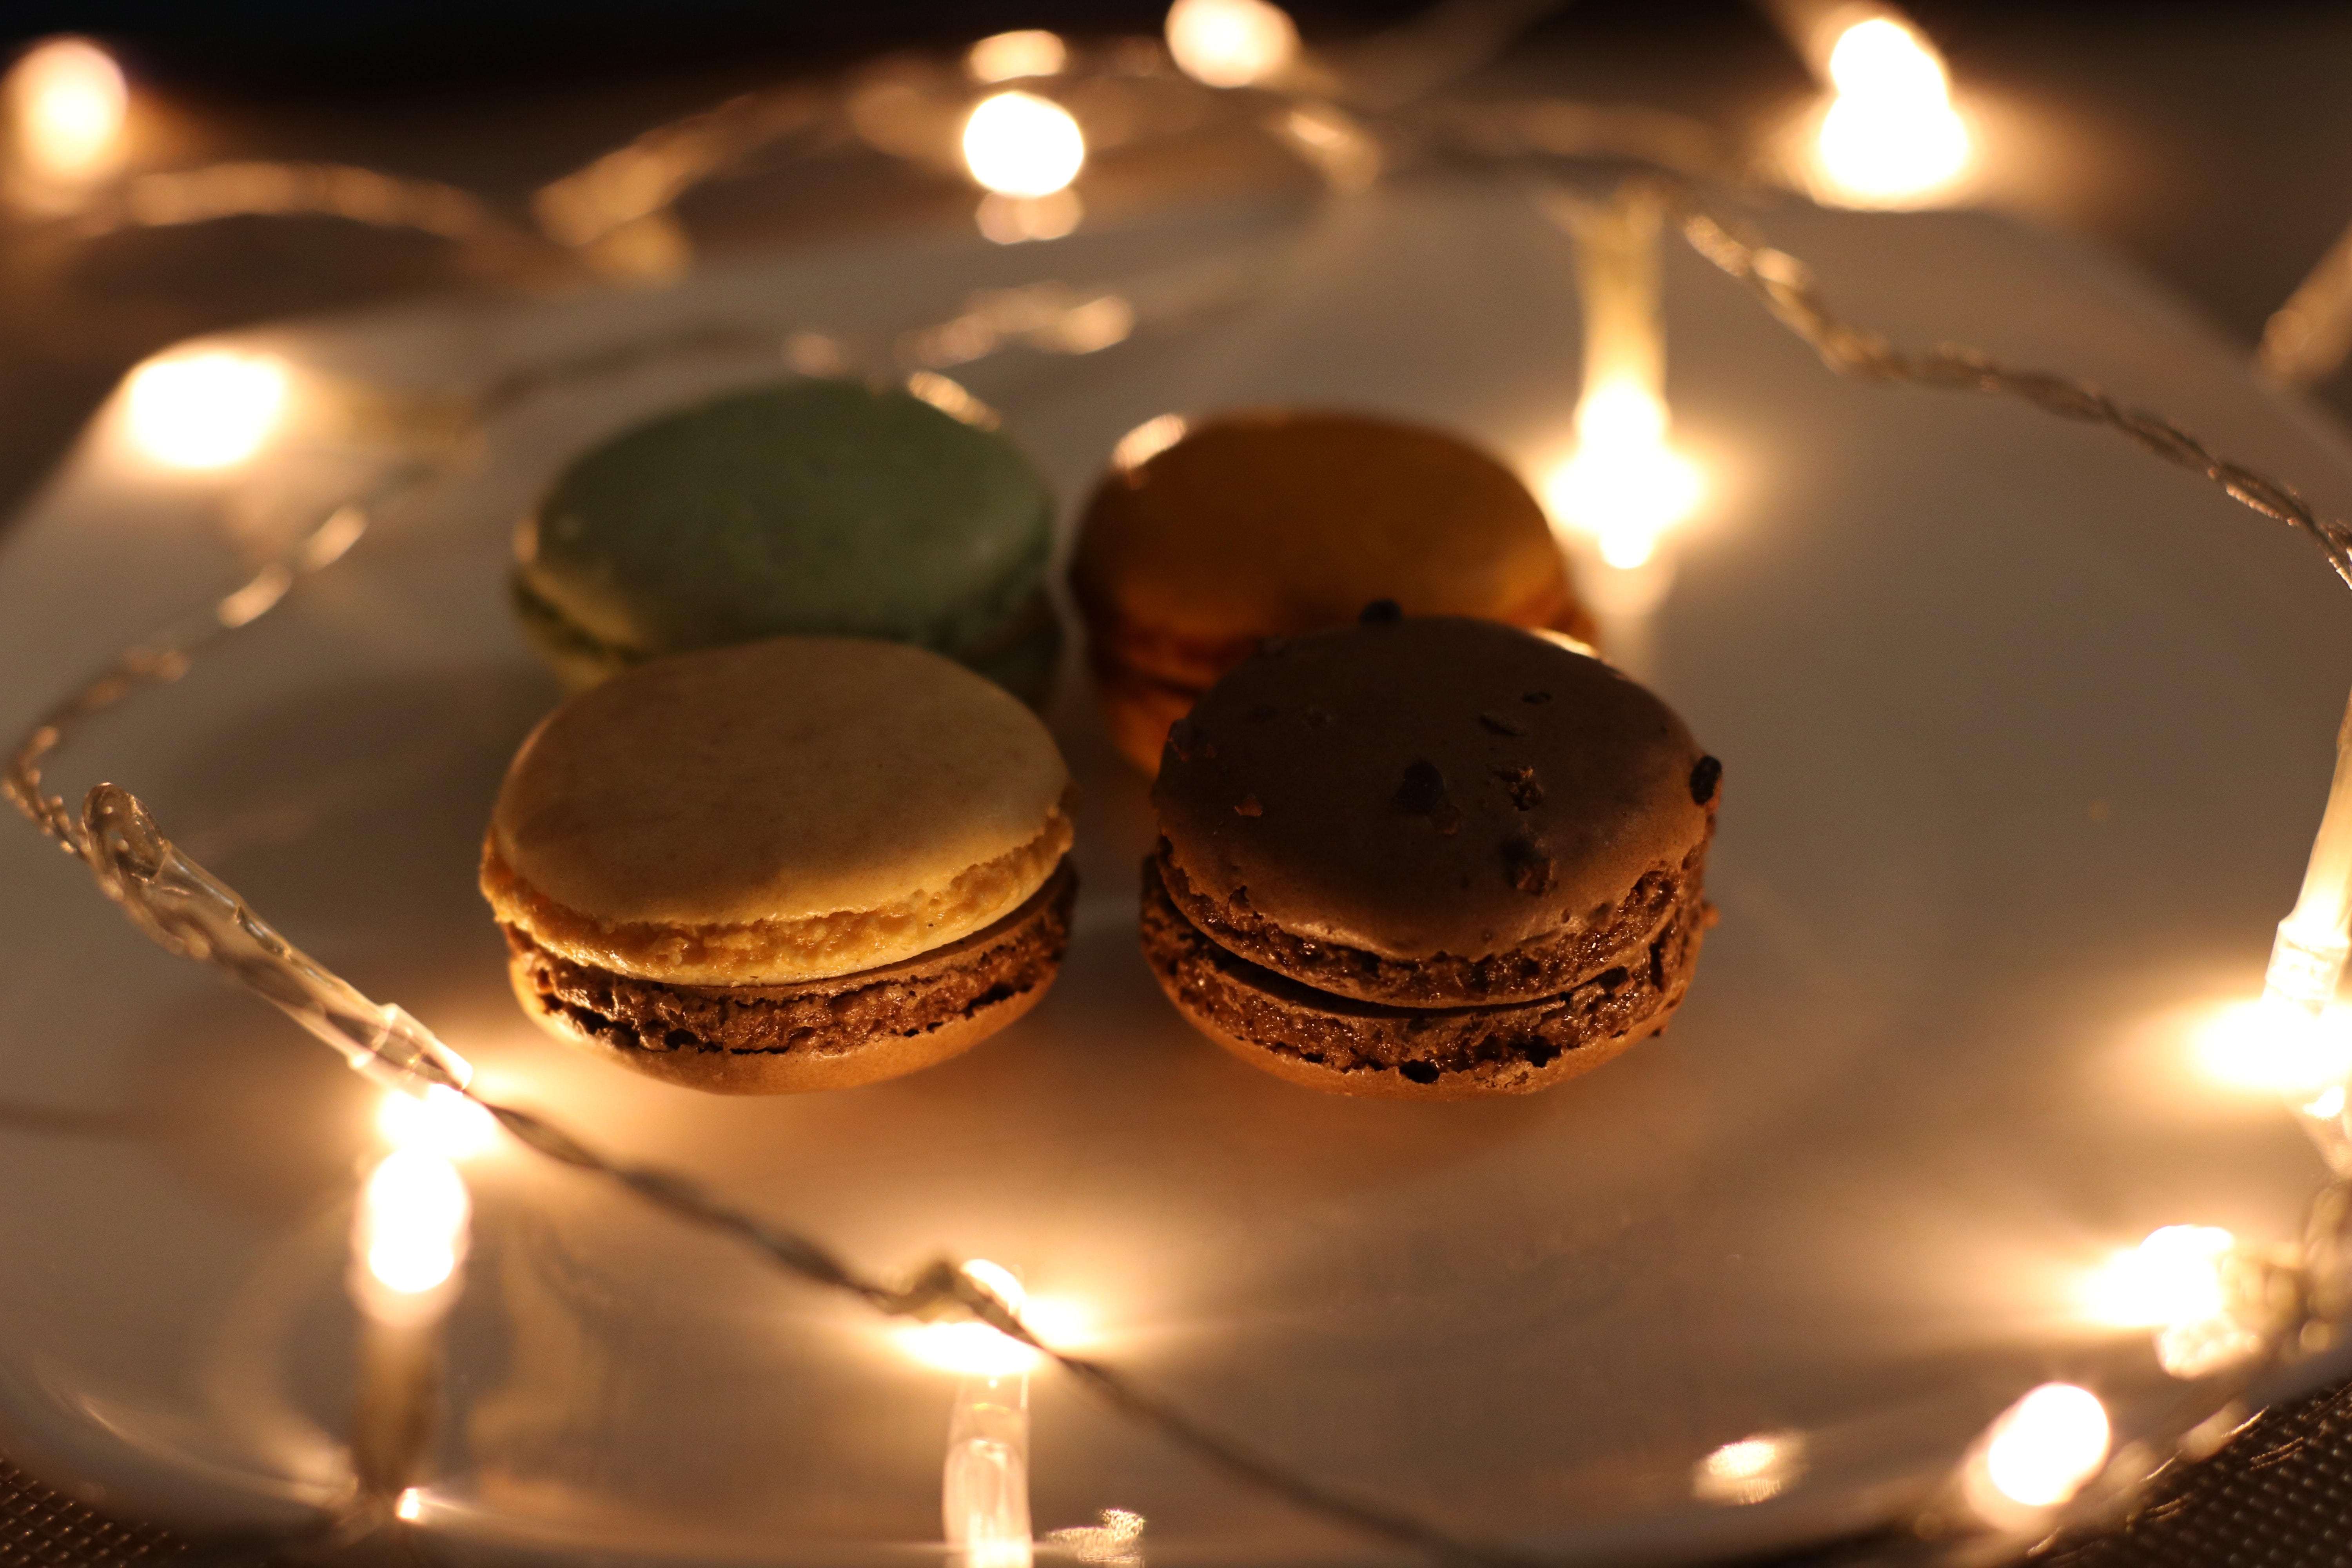
lighting, macaroon, sweetness, light, food, cake, candle, dessert, dish, cuisine, baked goods, event, baking, finger food